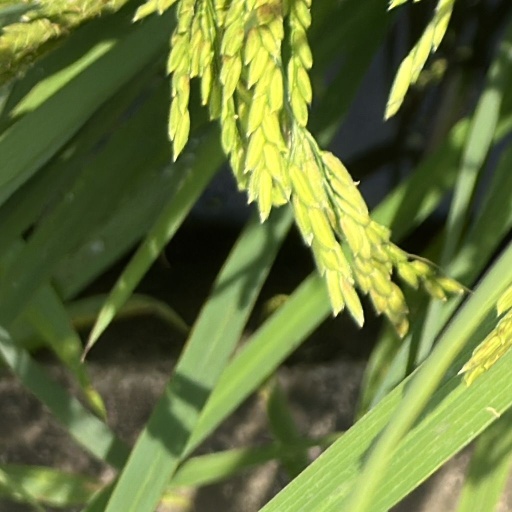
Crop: rice